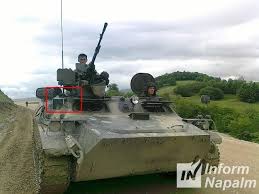
Label: MT_LB